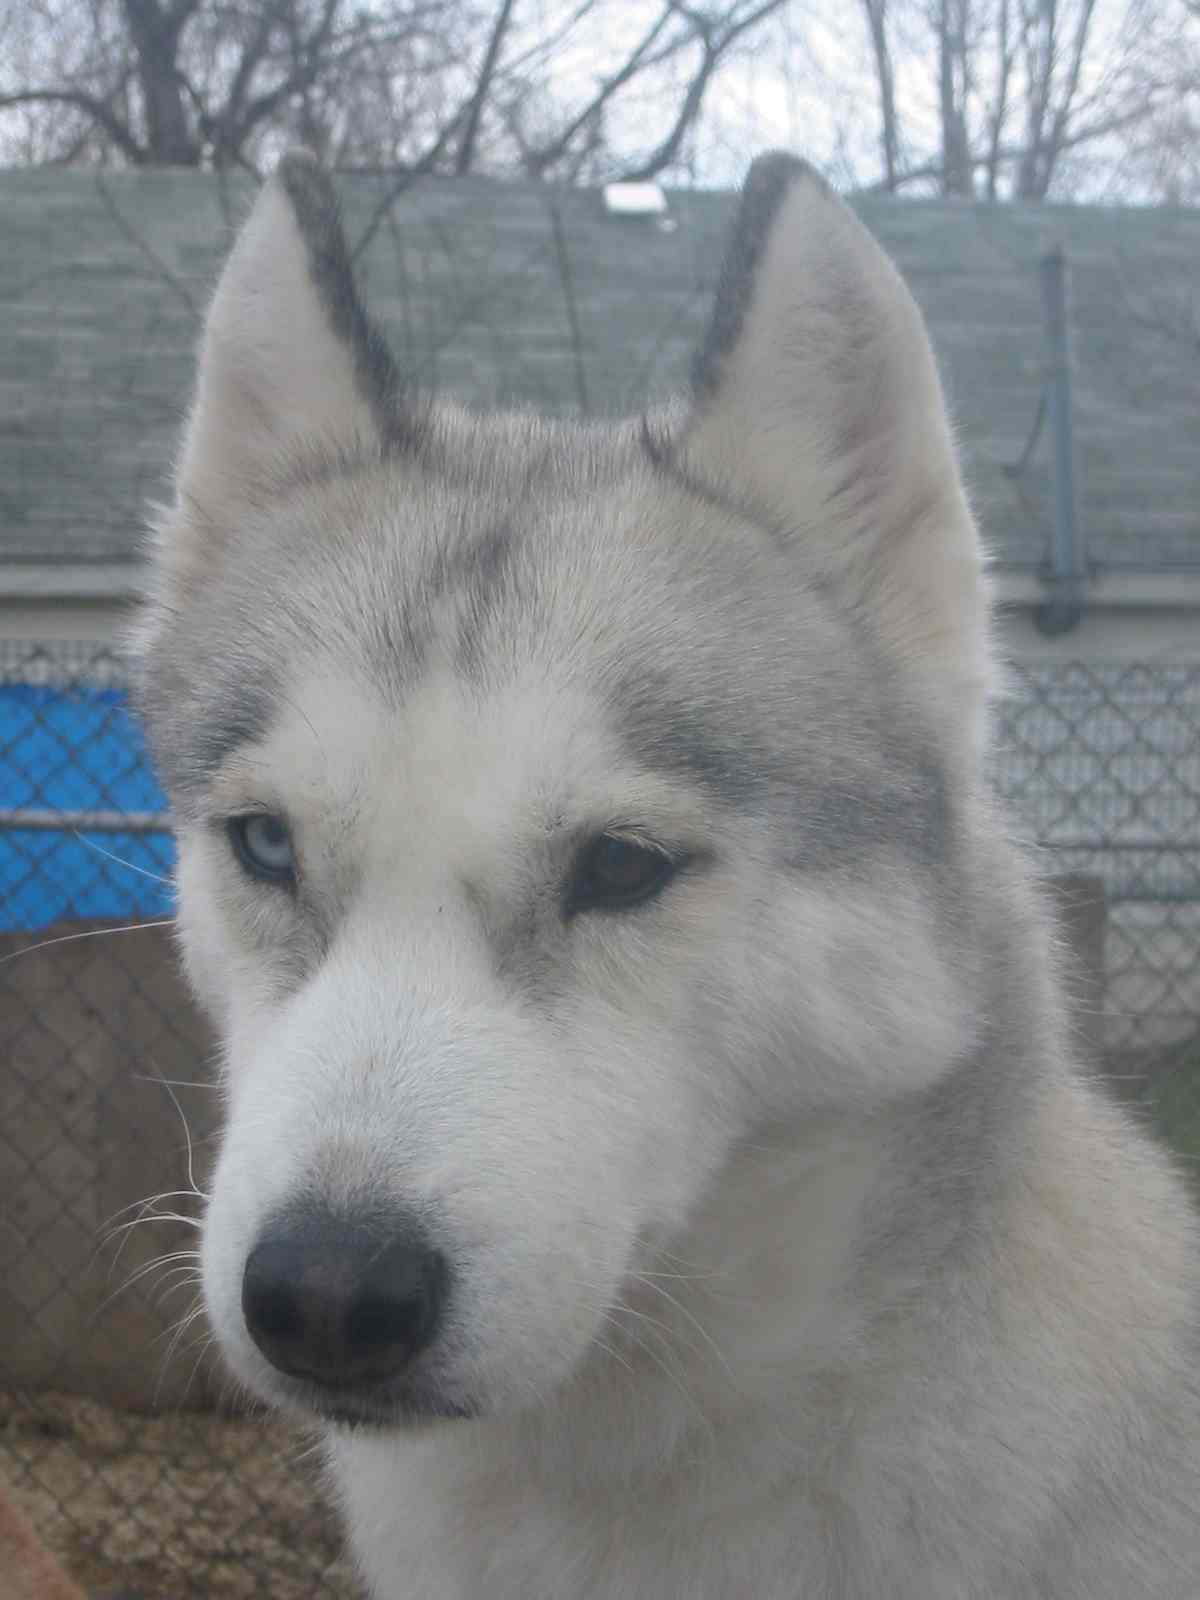
Eskimo_dog